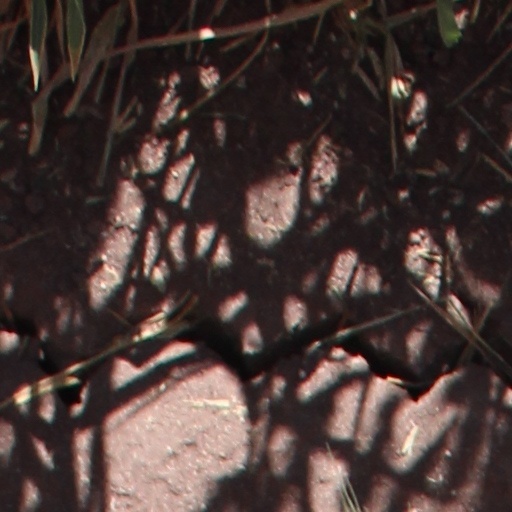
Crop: wheat